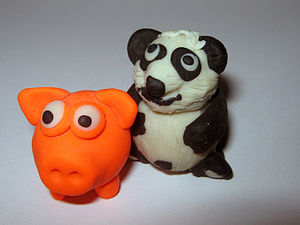
Modellervoks
Figurer formet i modellervoks.
Modellervoks er et materiale til at modellere med. Det er lavet af calciumsalte, vaseline, samt fedtsyre og er opfundet af William Harbutt.